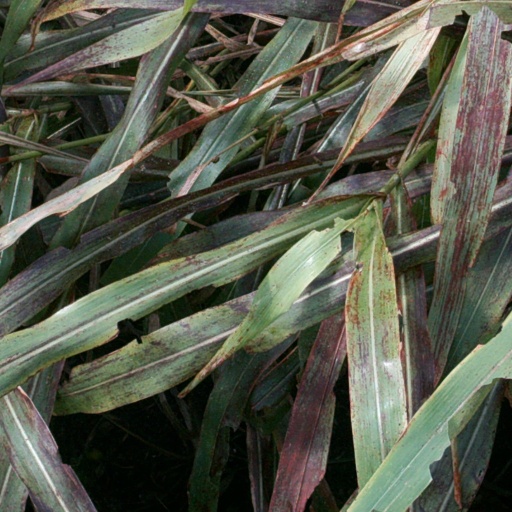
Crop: sorghum